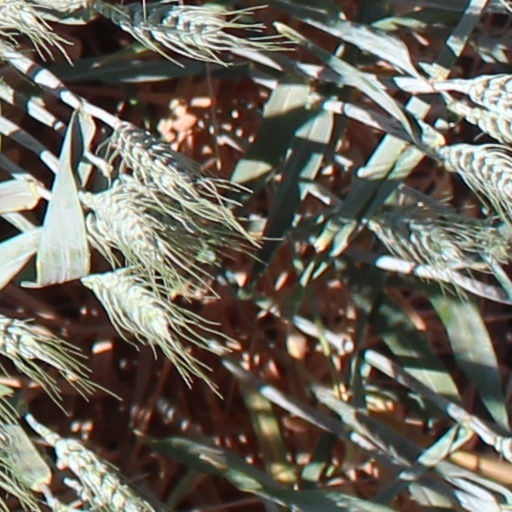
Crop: wheat